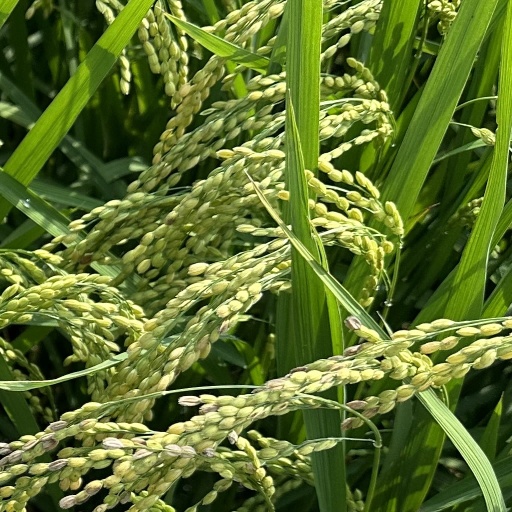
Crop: rice